Sky position (RA, Dec in degrees): 333.725, -2.677
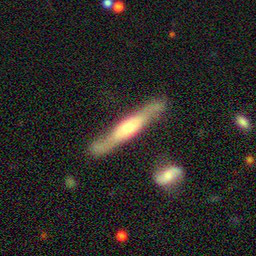
Galaxy morphology: Edge-on Galaxies with Bulge